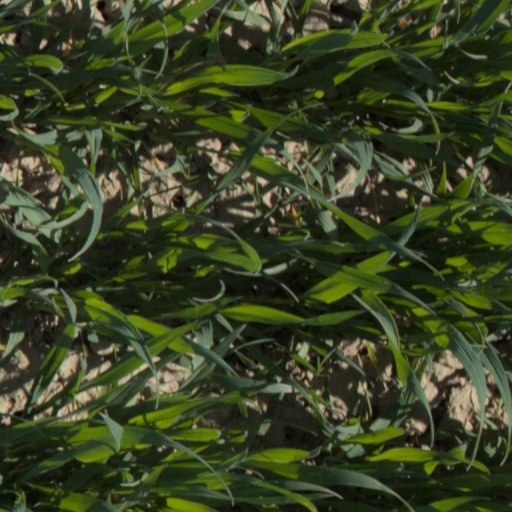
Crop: wheat